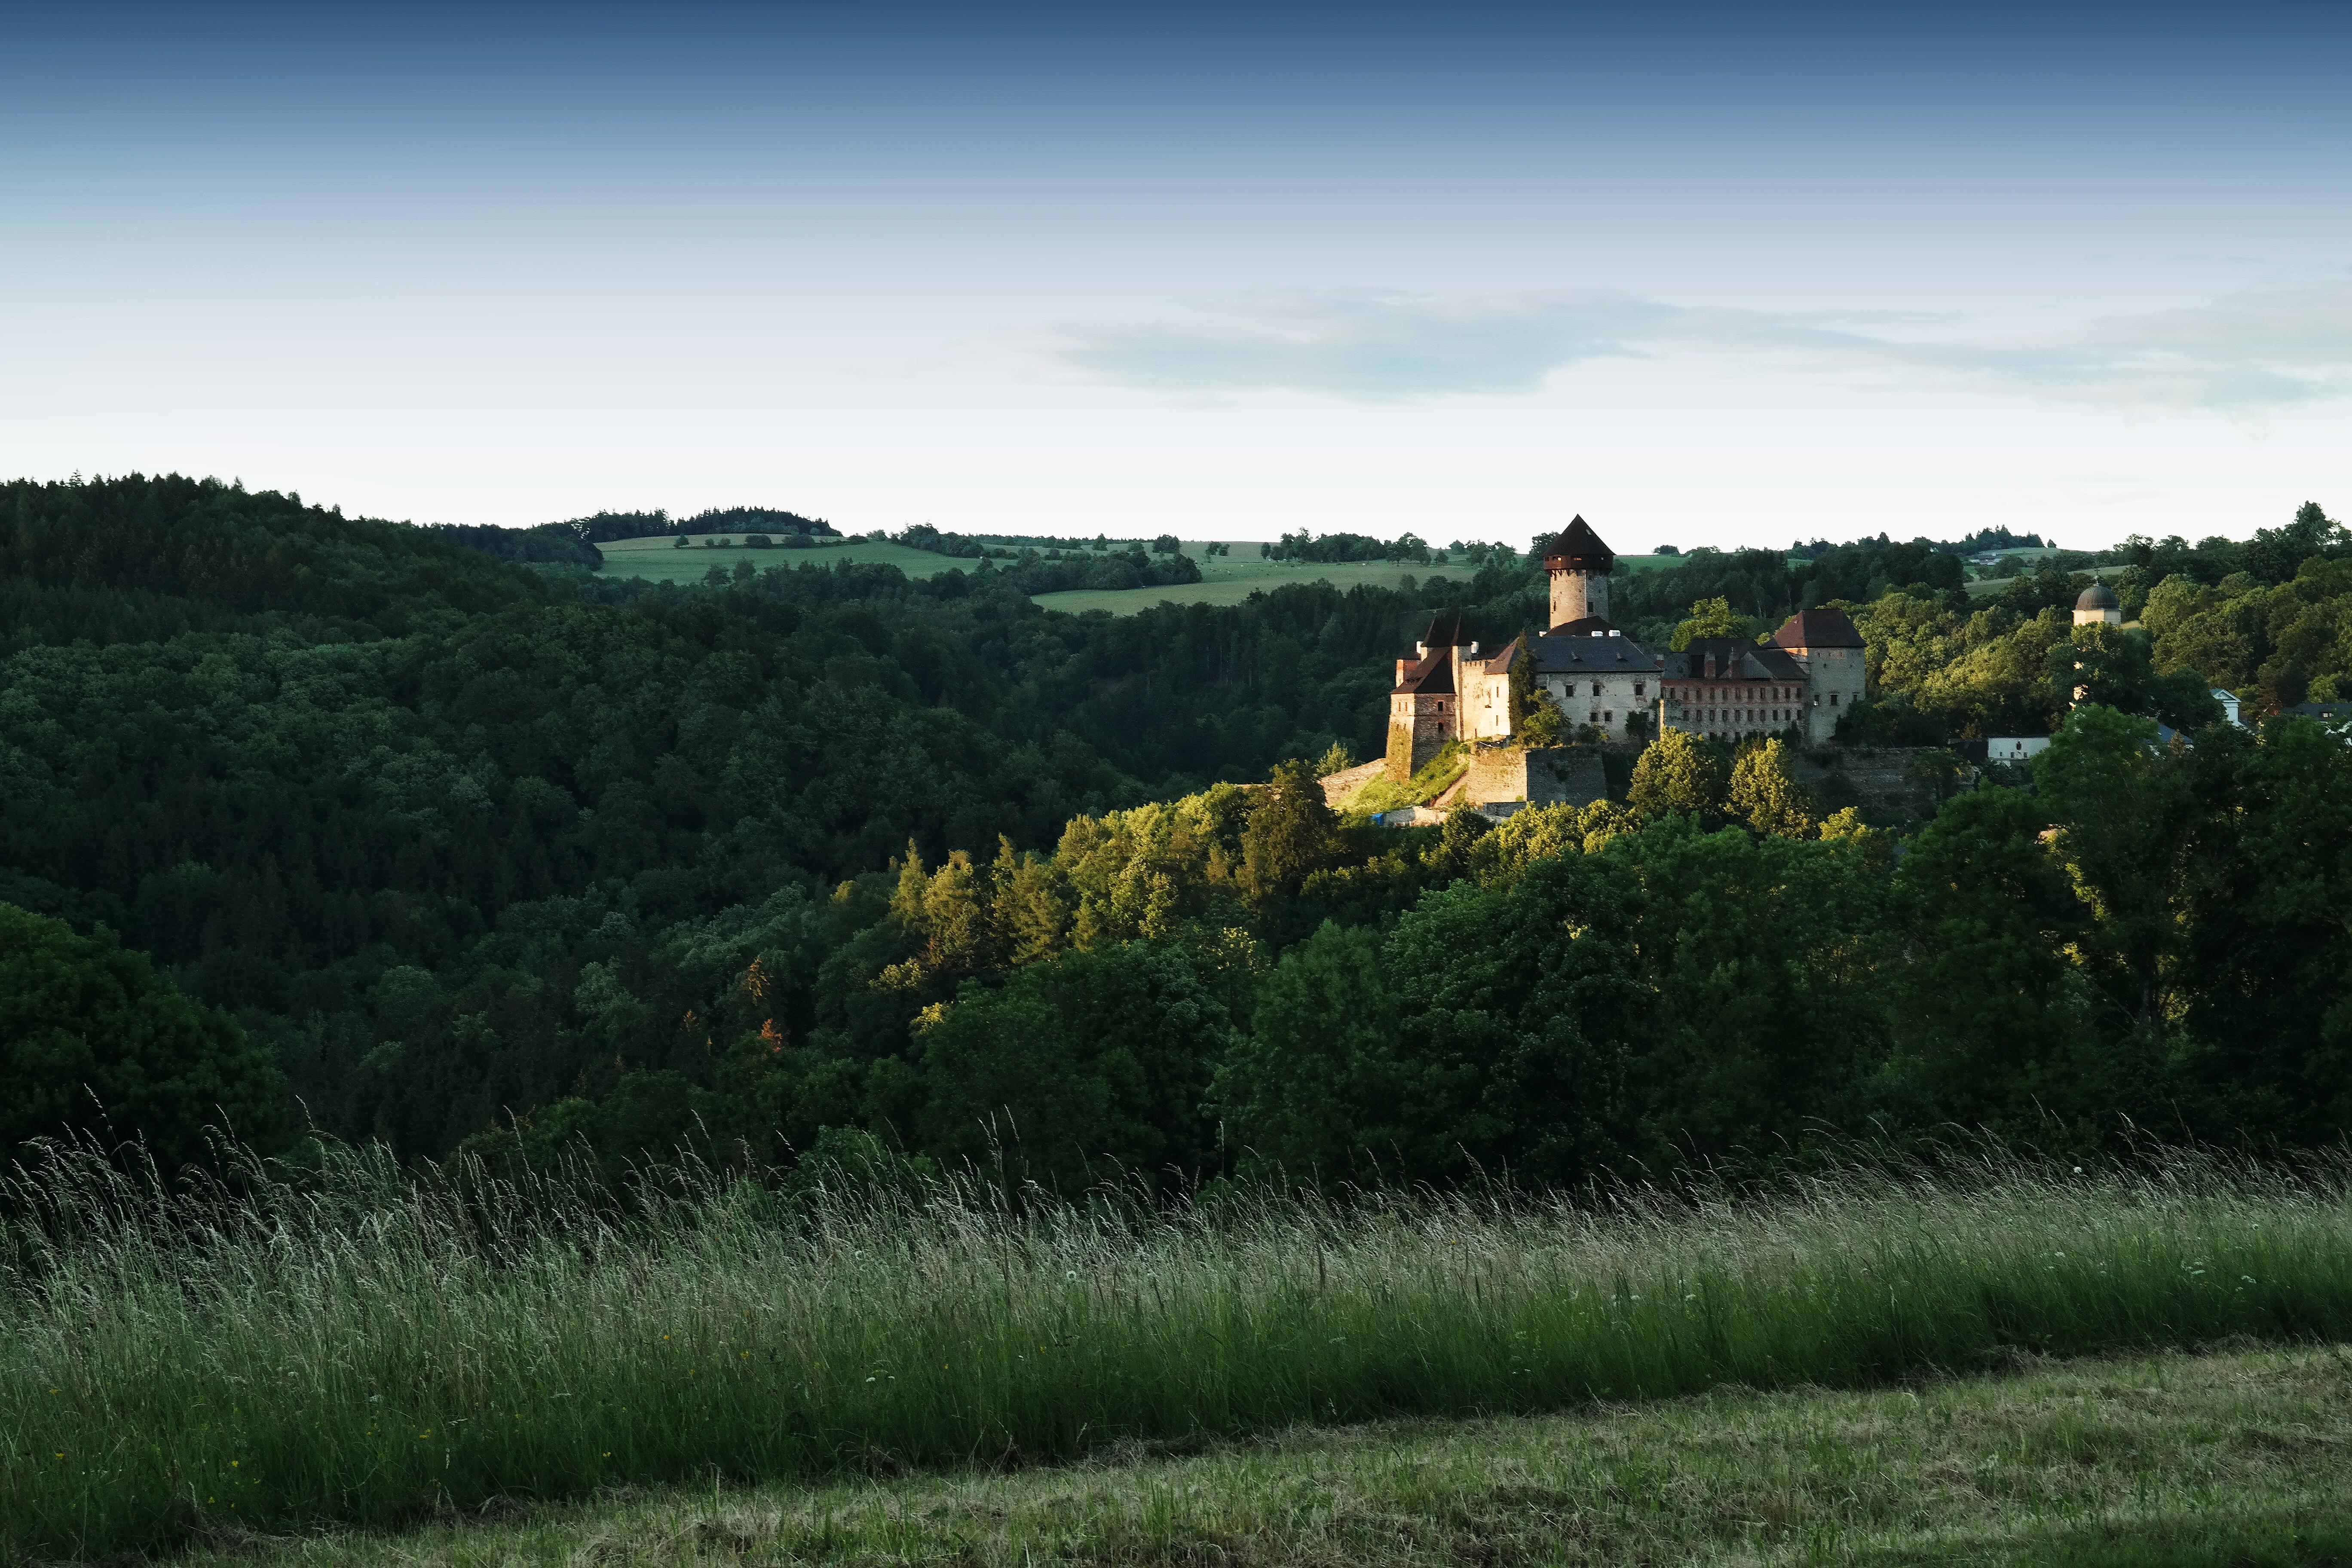
landscape, tree, nature, grass, mountain, cloud, architecture, field, farm, meadow, prairie, sunlight, morning, hill, mountain range, pasture, ancient, grassland, history, habitat, czech republic, rural area, old castle, sights, natural environment, mountainous landforms